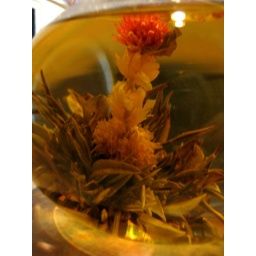
The craziest tea ever. You drop this green ball in the hot water and it expands into a flower